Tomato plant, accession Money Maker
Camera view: tilt-top (135 deg); turntable rotation: 300 degrees
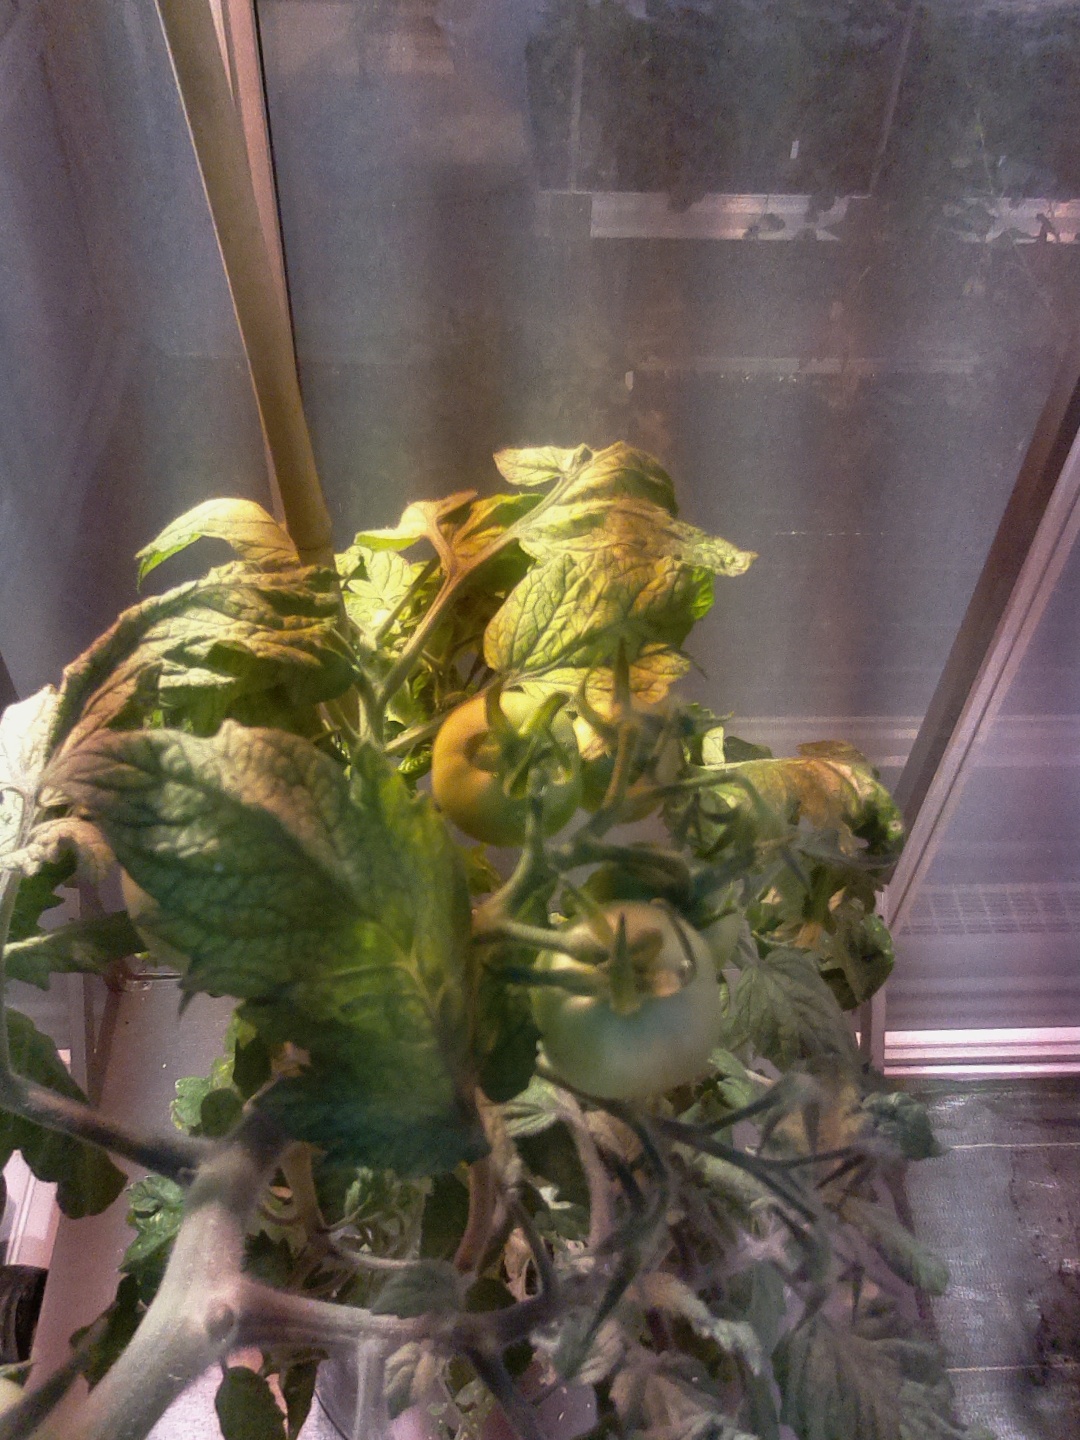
BBCH growth stage 72: 20%-30% of final fruit size